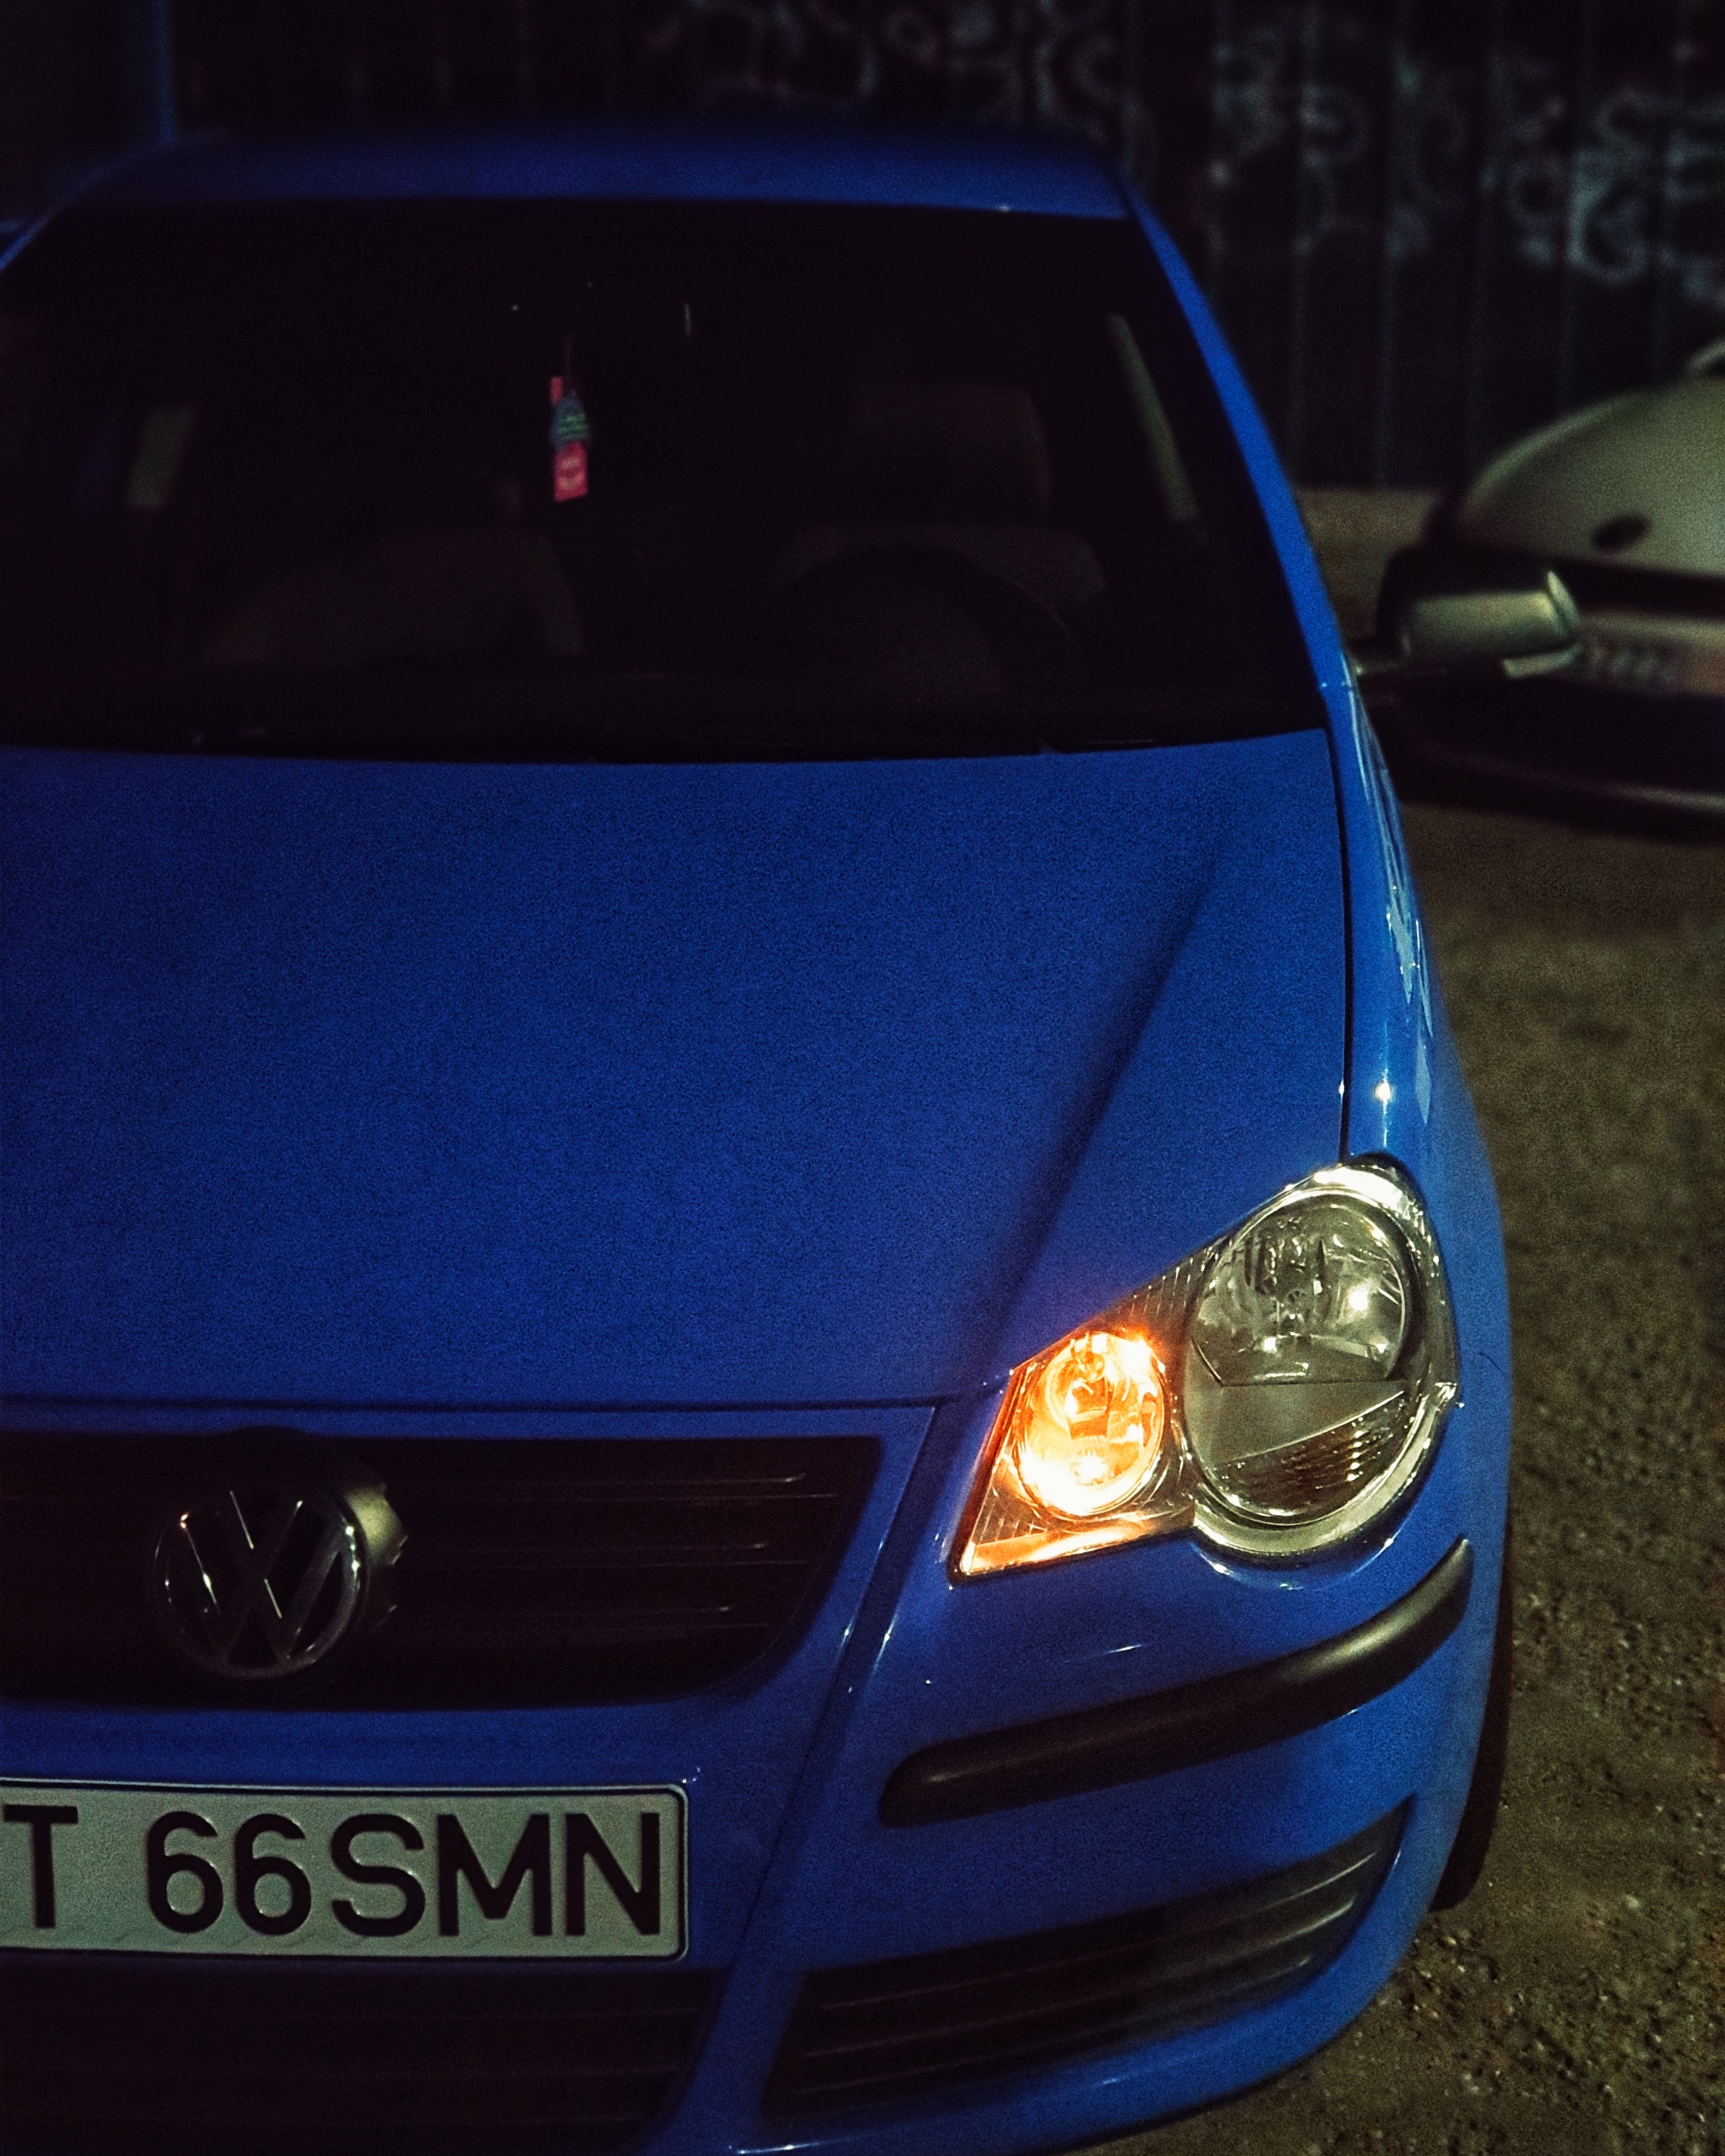
car, land vehicle, vehicle, hatchback, headlamp, hood, automotive lighting, blue, automotive design, volkswagen, light, city car, rim, sky, compact car, automotive wheel system, bumper, wheel, electric blue, family car, window, supermini, hot hatch, automotive window part, volkswagen gti, volkswagen golf